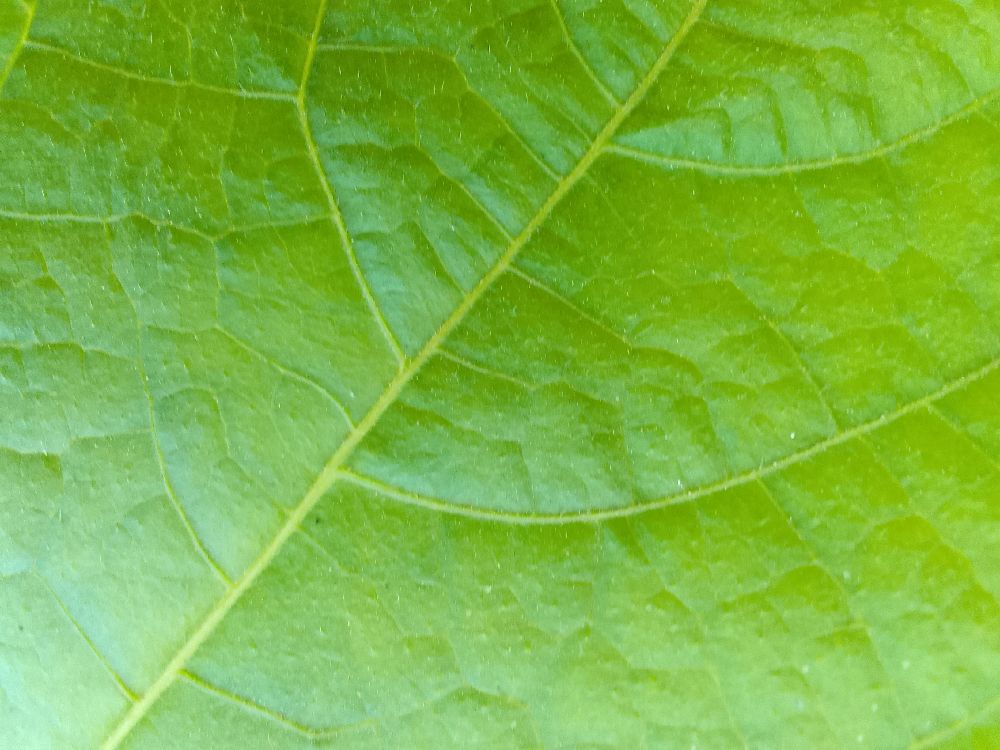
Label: healthy